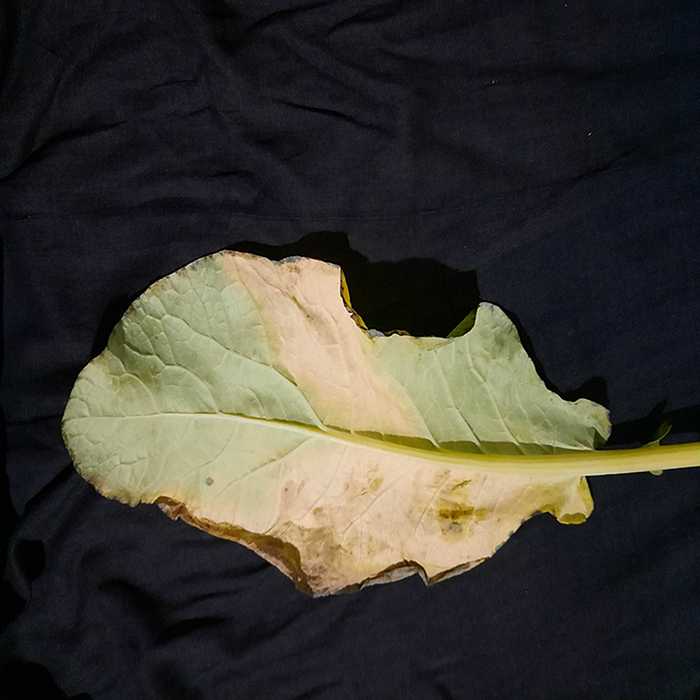
Plant: Cauliflower
Label: Black Rot